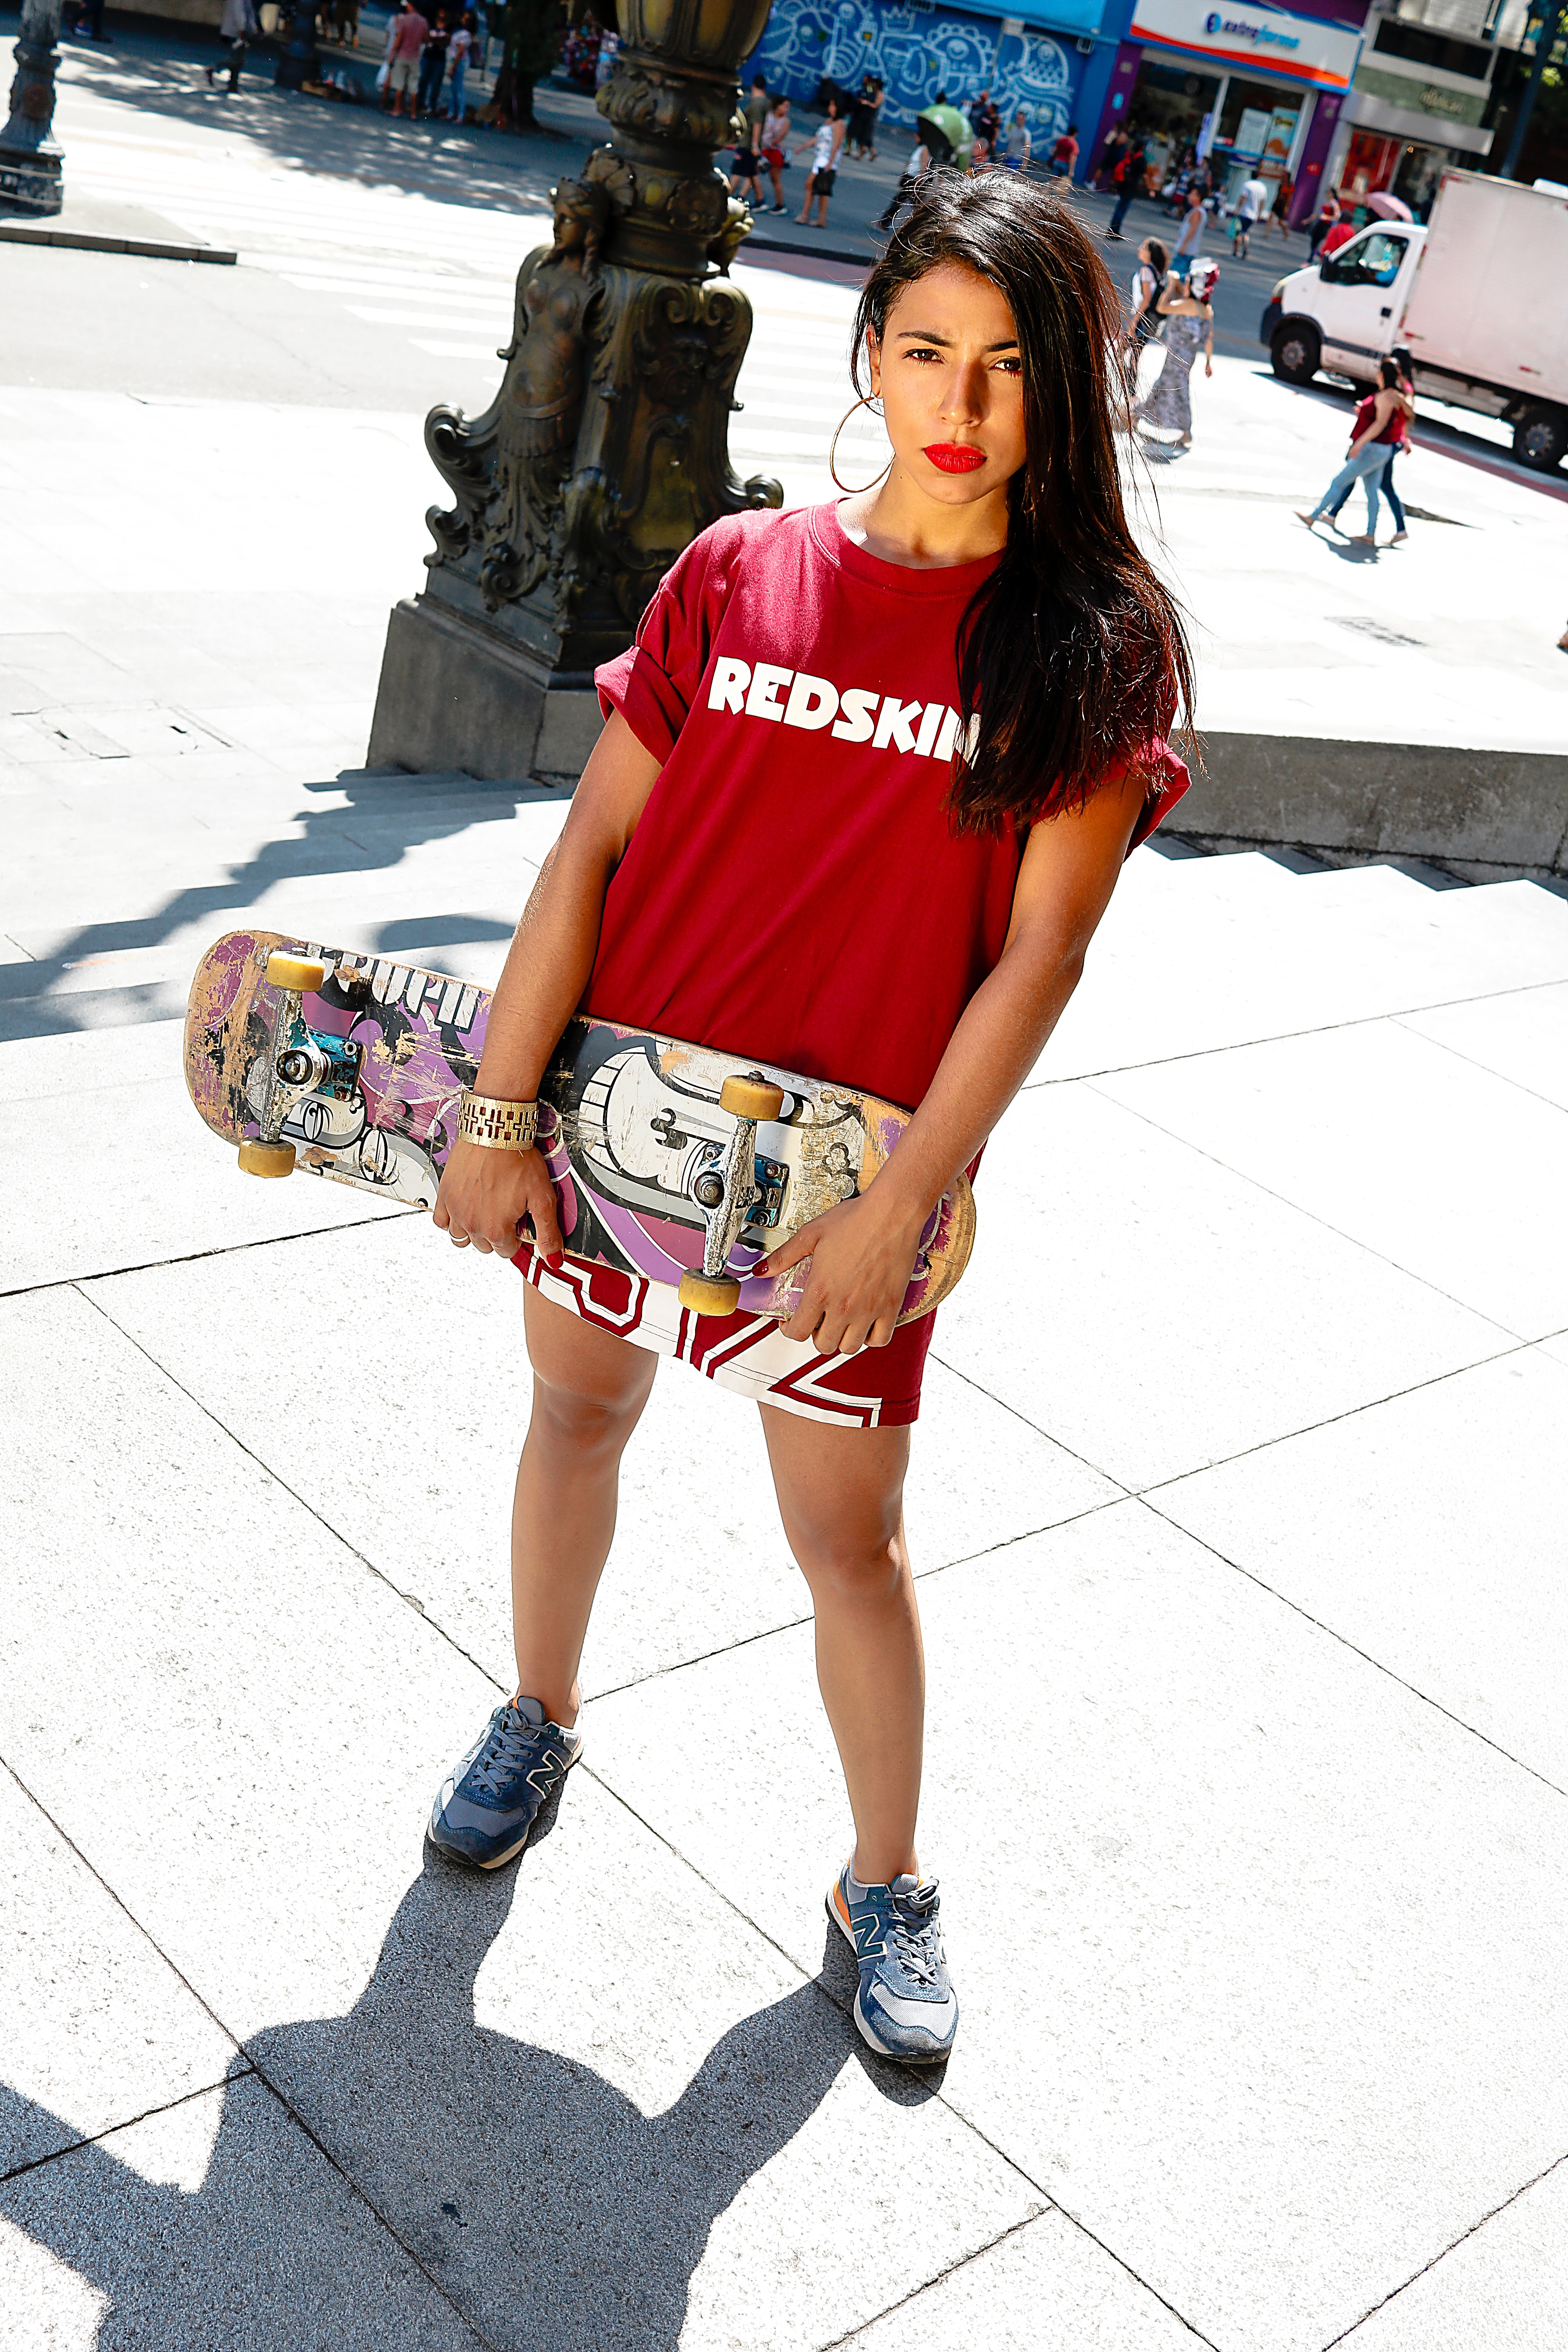
footwear, beauty, fashion, street fashion, snapshot, t shirt, shorts, leg, shoe, cool, street, long hair, brown hair, photo shoot, top, vacation, style, human leg, athletic shoe, road, waist, black hair, tourism, thigh, jeans